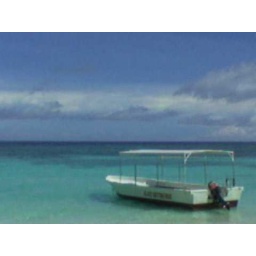
taken in bohol beach club, panglao...better seen in the thumbnail as taken with a Sony Ericsson T610 phone camera